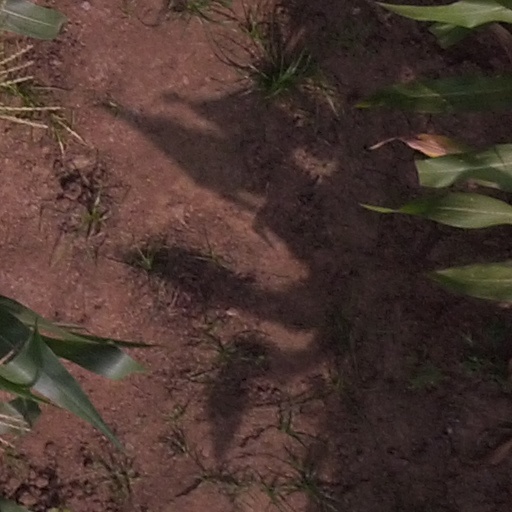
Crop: maize; corn